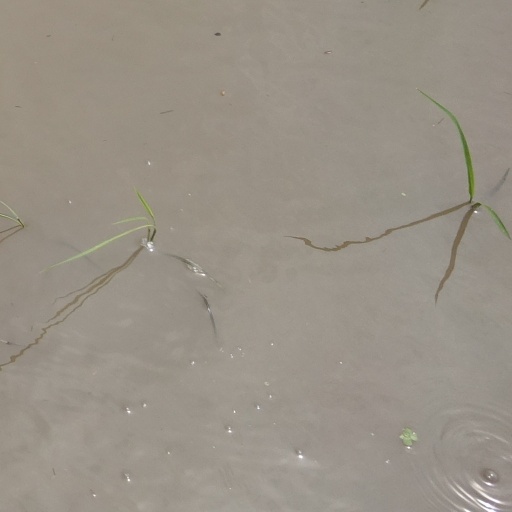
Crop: rice